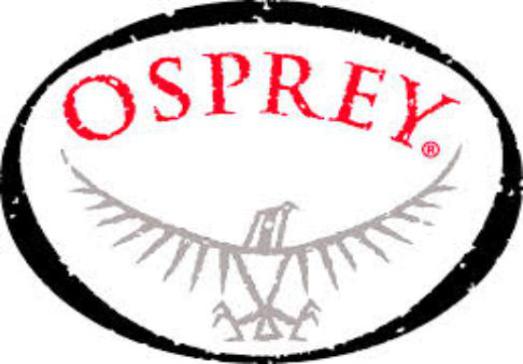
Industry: Clothes